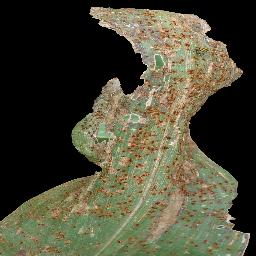
Label: Corn_(Maize)___Common_Rust